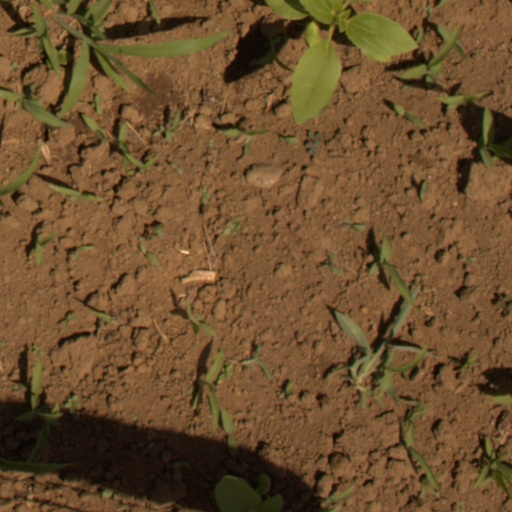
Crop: Jerusalem artichoke